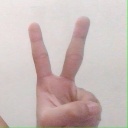
अक्षर: क